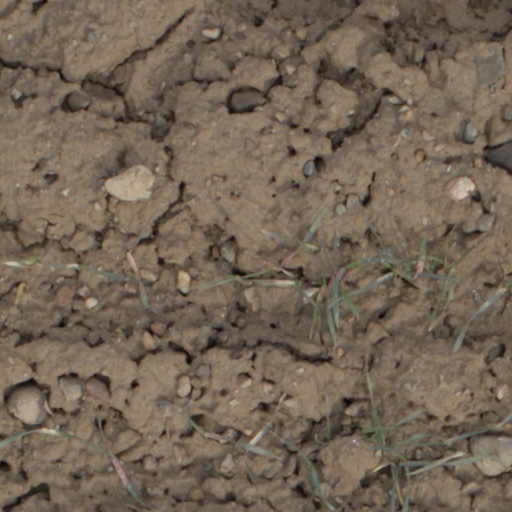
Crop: wheat